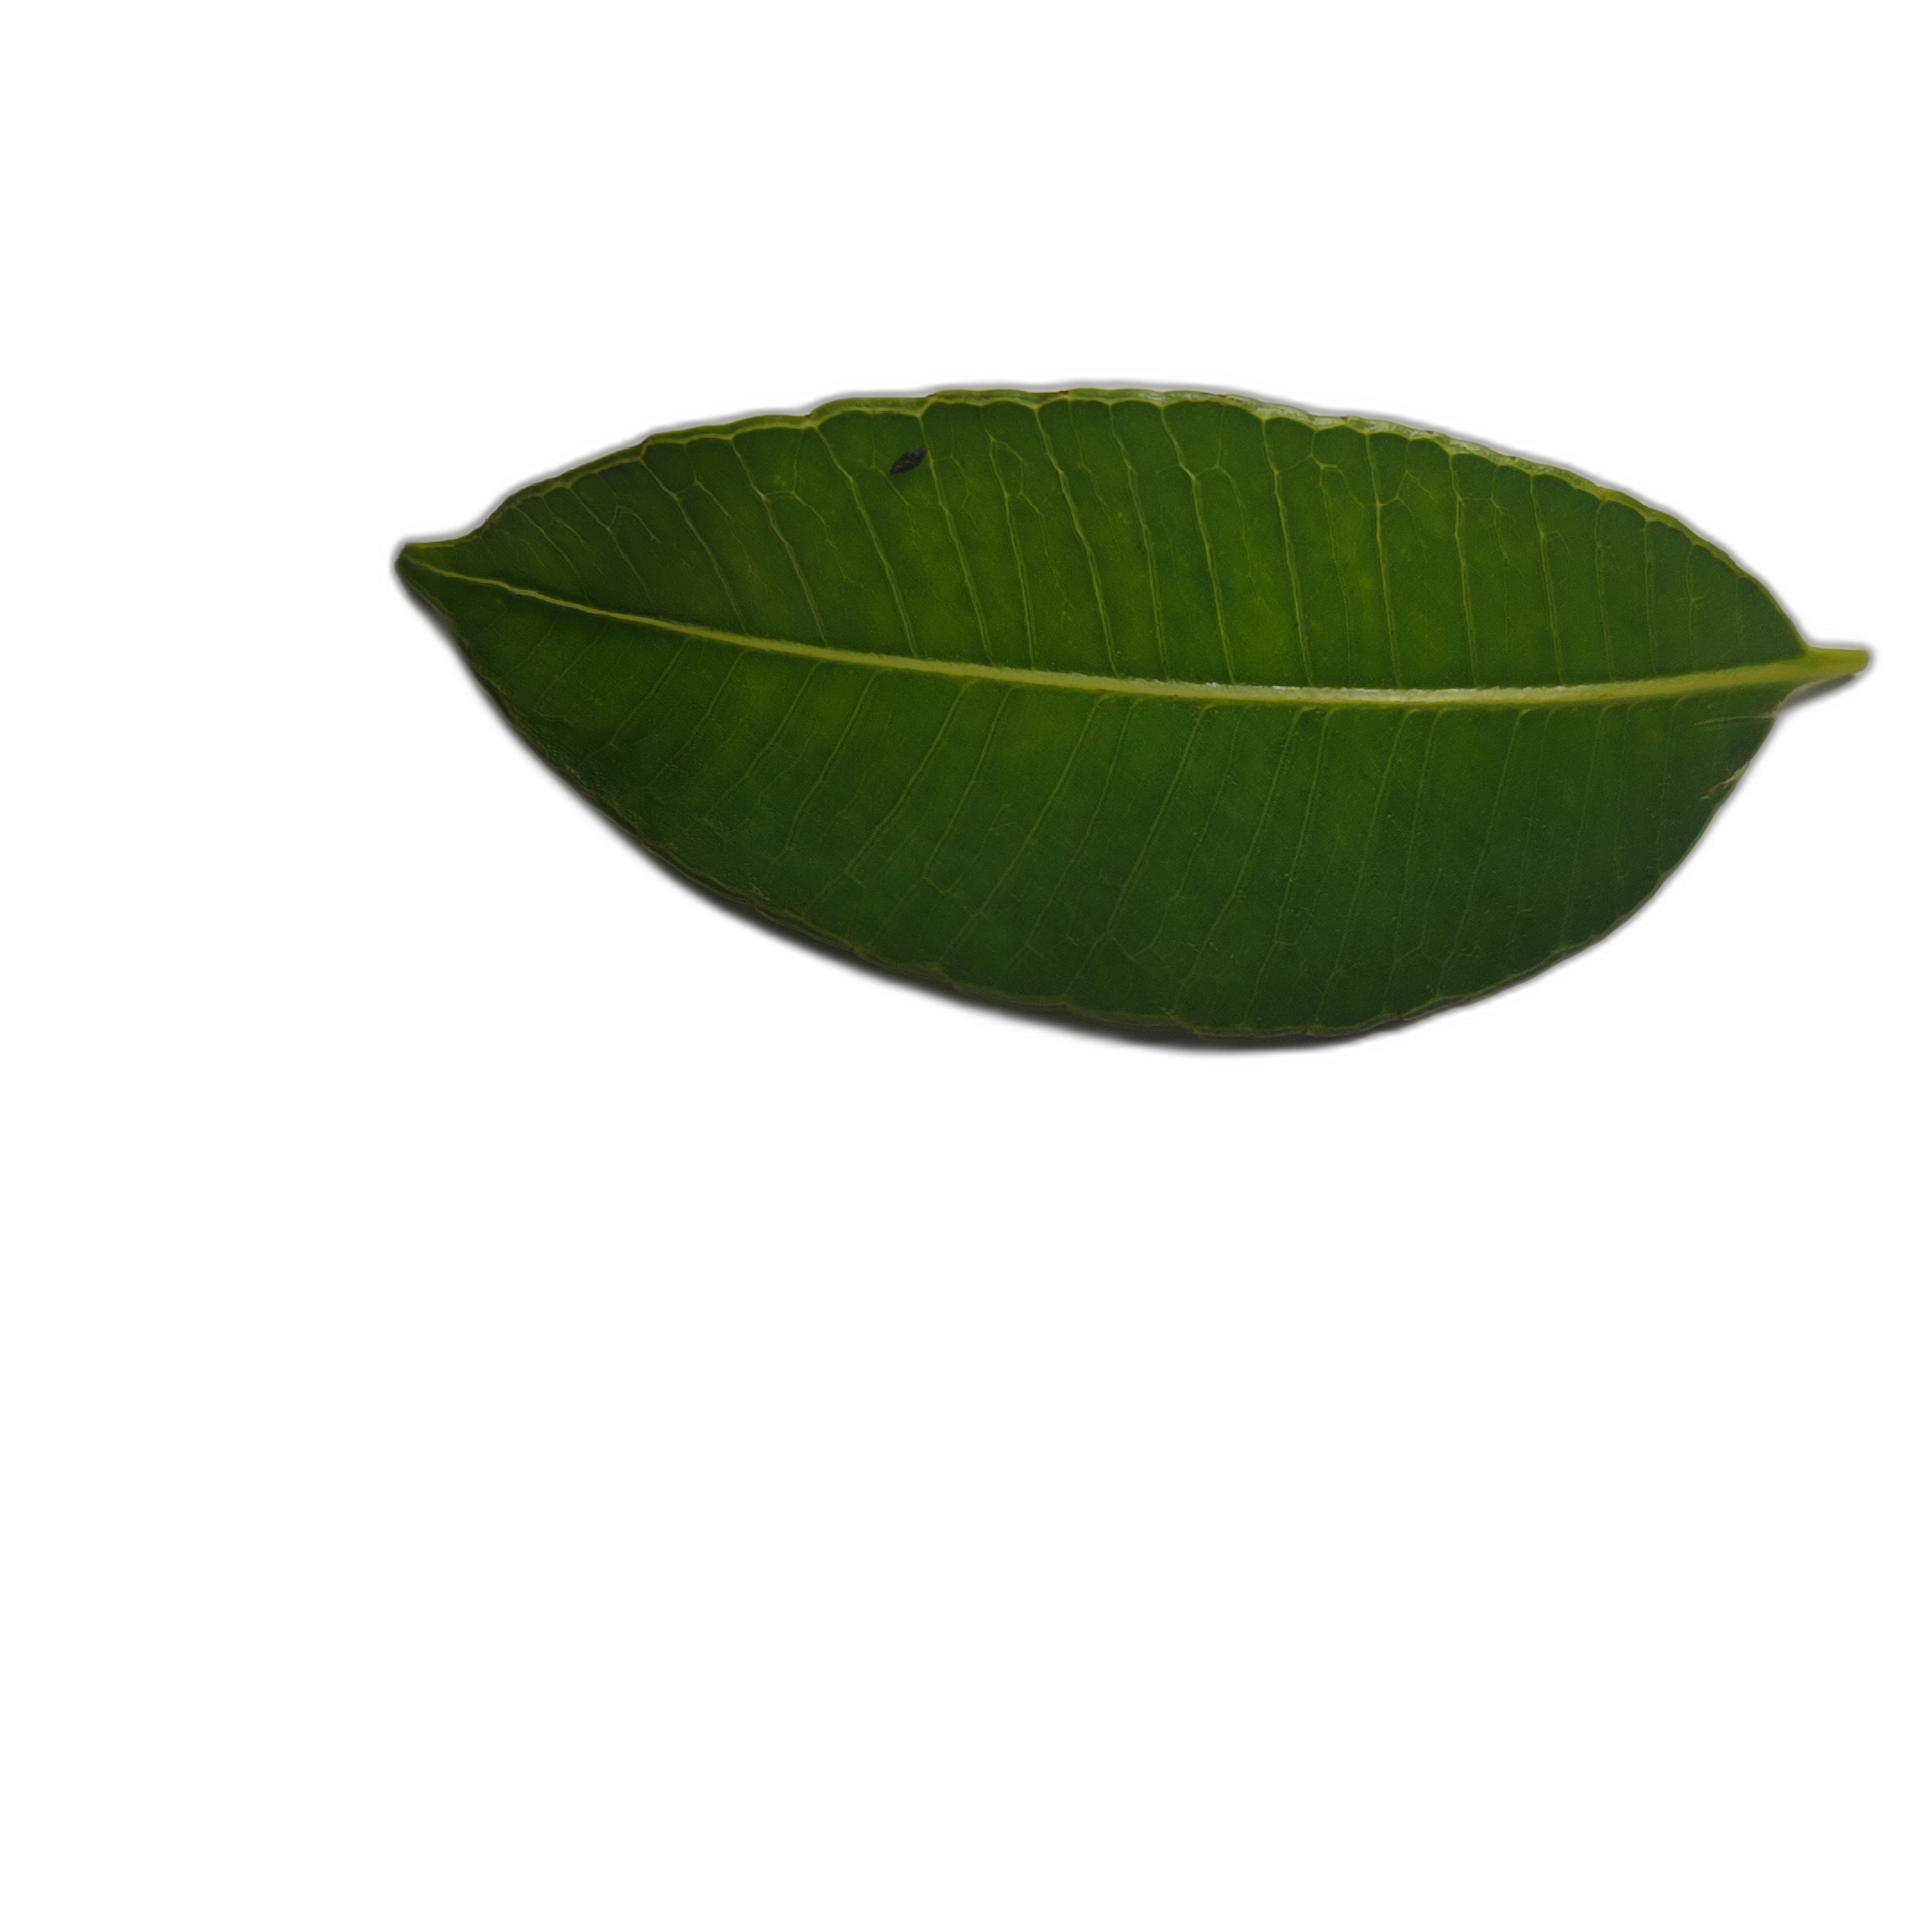
Label: healthy